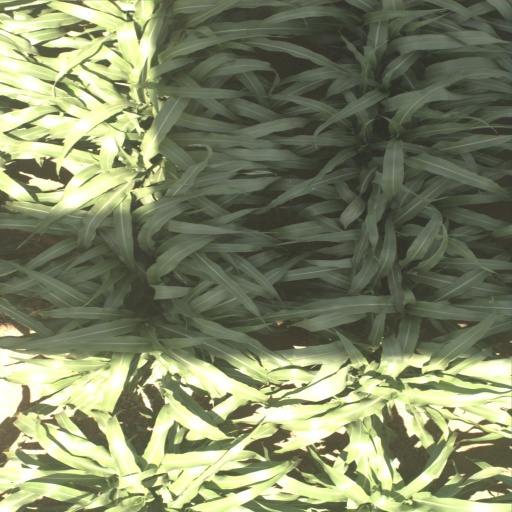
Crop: sorghum